WMAG

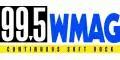
Logo as "99.5 WMAG"

In 1982, WMFR-FM was purchased by Voyager Communications. The facilities were upgraded and the station became WMAG "Magic 99.5" with an adult contemporary format. During the 1980s and early 90s the station's competitors in the adult contemporary format were WWWB and WMQX. In later years, "Magic 99.5" began describing its music as "soft rock" and dropped the "Magic" handle in favor of just the call sign.